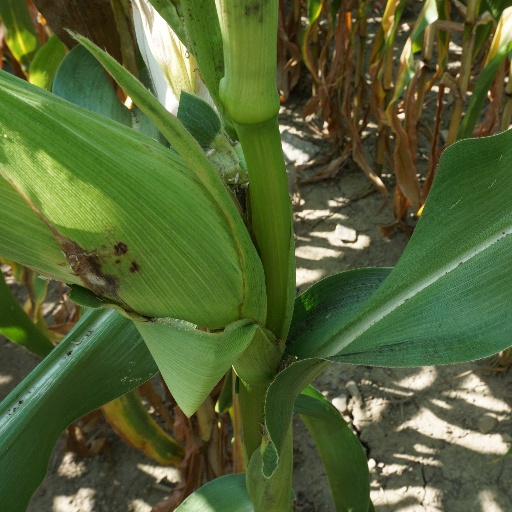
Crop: maize; corn